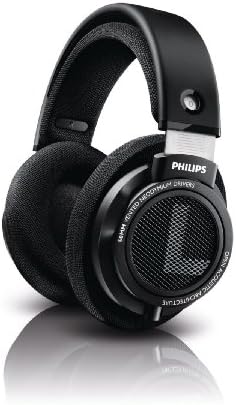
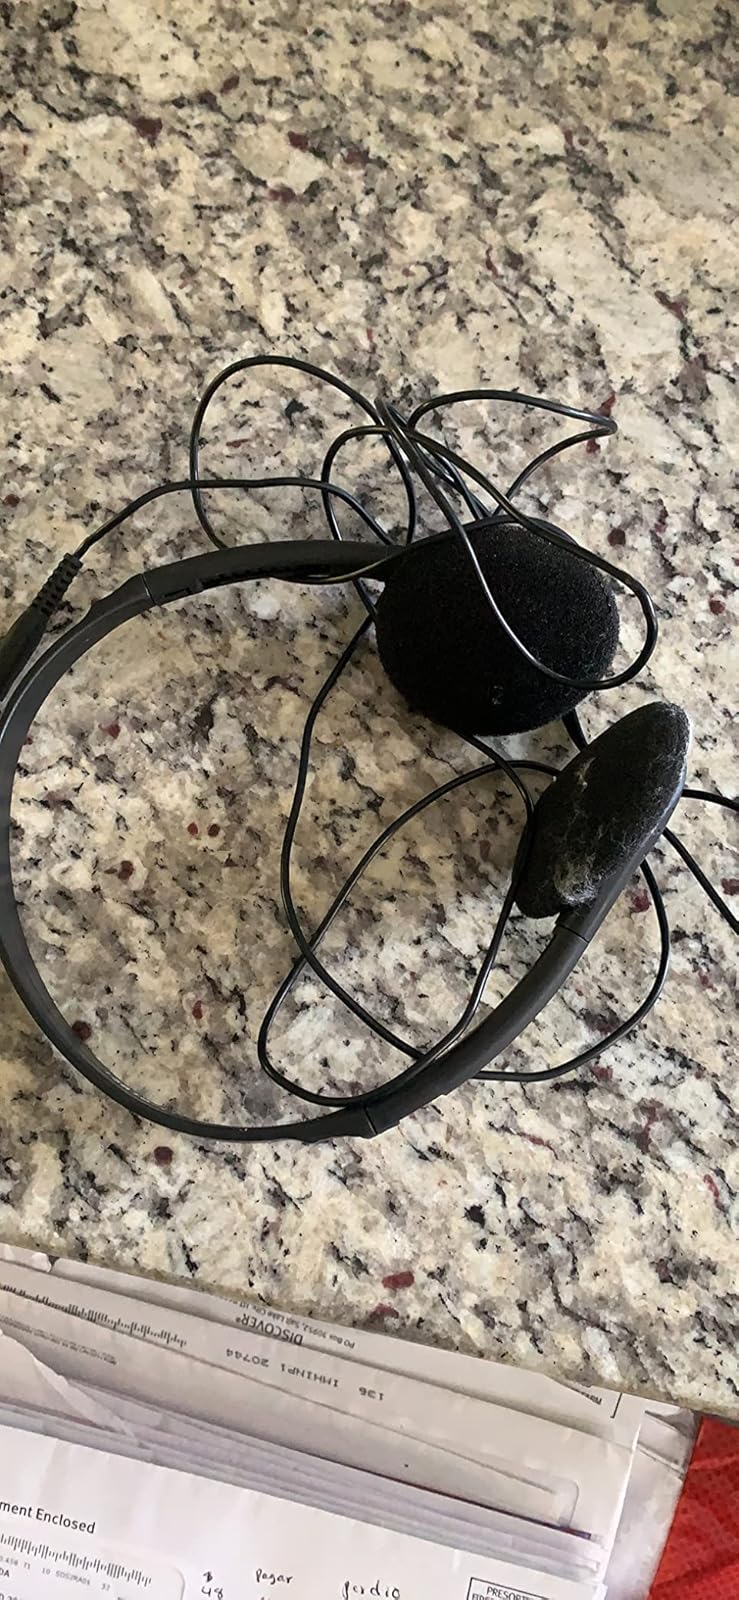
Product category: headphones
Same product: no